In the Time of the Butterflies (film)

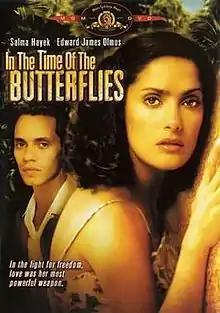

In the Time of the Butterflies is a 2001 feature film, produced for the Showtime television network, directed by Mariano Barroso and based on Julia Álvarez's book of the same name. The story is a fictionalized account of the lives of the Mirabal sisters, Dominican revolutionary activists, who opposed the dictatorship of Rafael Trujillo and were assassinated on November 25, 1960.